Dick Bowers

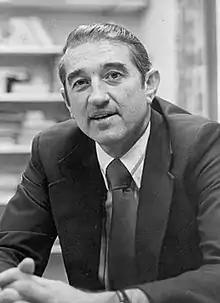

Richard T. "Dick" Bowers (August 9, 1930 - November 29, 2007) was an American college athletics administrator. He was the first athletic director at the University of South Florida (USF) from 1966 to 1982.